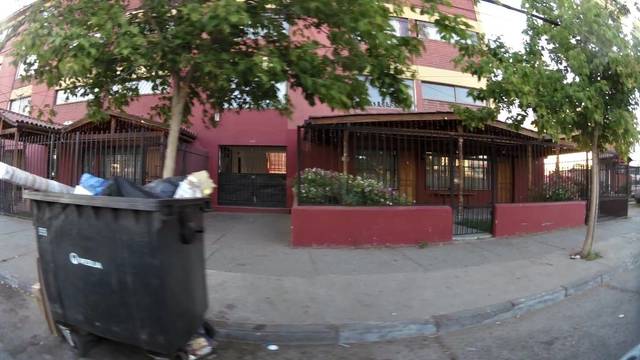
Region: Chile
Coordinates: -34.182, -70.738